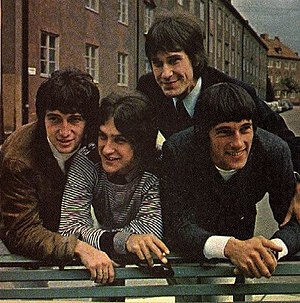
Pete Quaife
Peter Quaife (forrest til venstre)
"Peter Alexander Greenlaw ""Pete"" Quaife var en britisk musiker, artist og forfatter. Quaife var en af grundlæggerne af The Kinks, og desuden bandets oprindelige bass-guitarist, som han var medlem af i perioden 1963-1969.